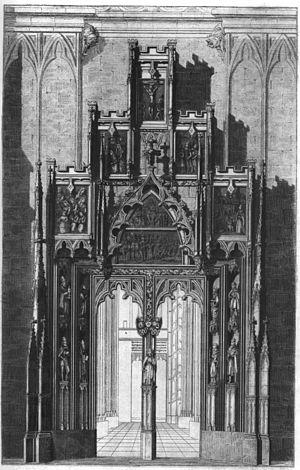
La cathédrale Sainte-Élisabeth est la plus grande église de Slovaquie avec une superficie de 1 200 m² et une capacité de 5 000 personnes. Située à Košice, c'est en outre la cathédrale gothique de style occidental la plus à l'est d'Europe. Dédiée à sainte Élisabeth de Hongrie, elle se situe au centre de la rue Hlavná, qui s'élargit au niveau de l'église, ce qui lui donne sa forme oblongue caractéristique. C'est l'église principale de l'archidiocèse de Košice et l'église paroissiale de la paroisse Sainte-Élisabeth de Košice. La construction eut une influence certaine sur les édifices des villes des environs comme Prešov, Bardejov, Sabinov, Rožňava mais également sur l'architecture religieuse de certaines églises de Pologne et de Transylvanie.